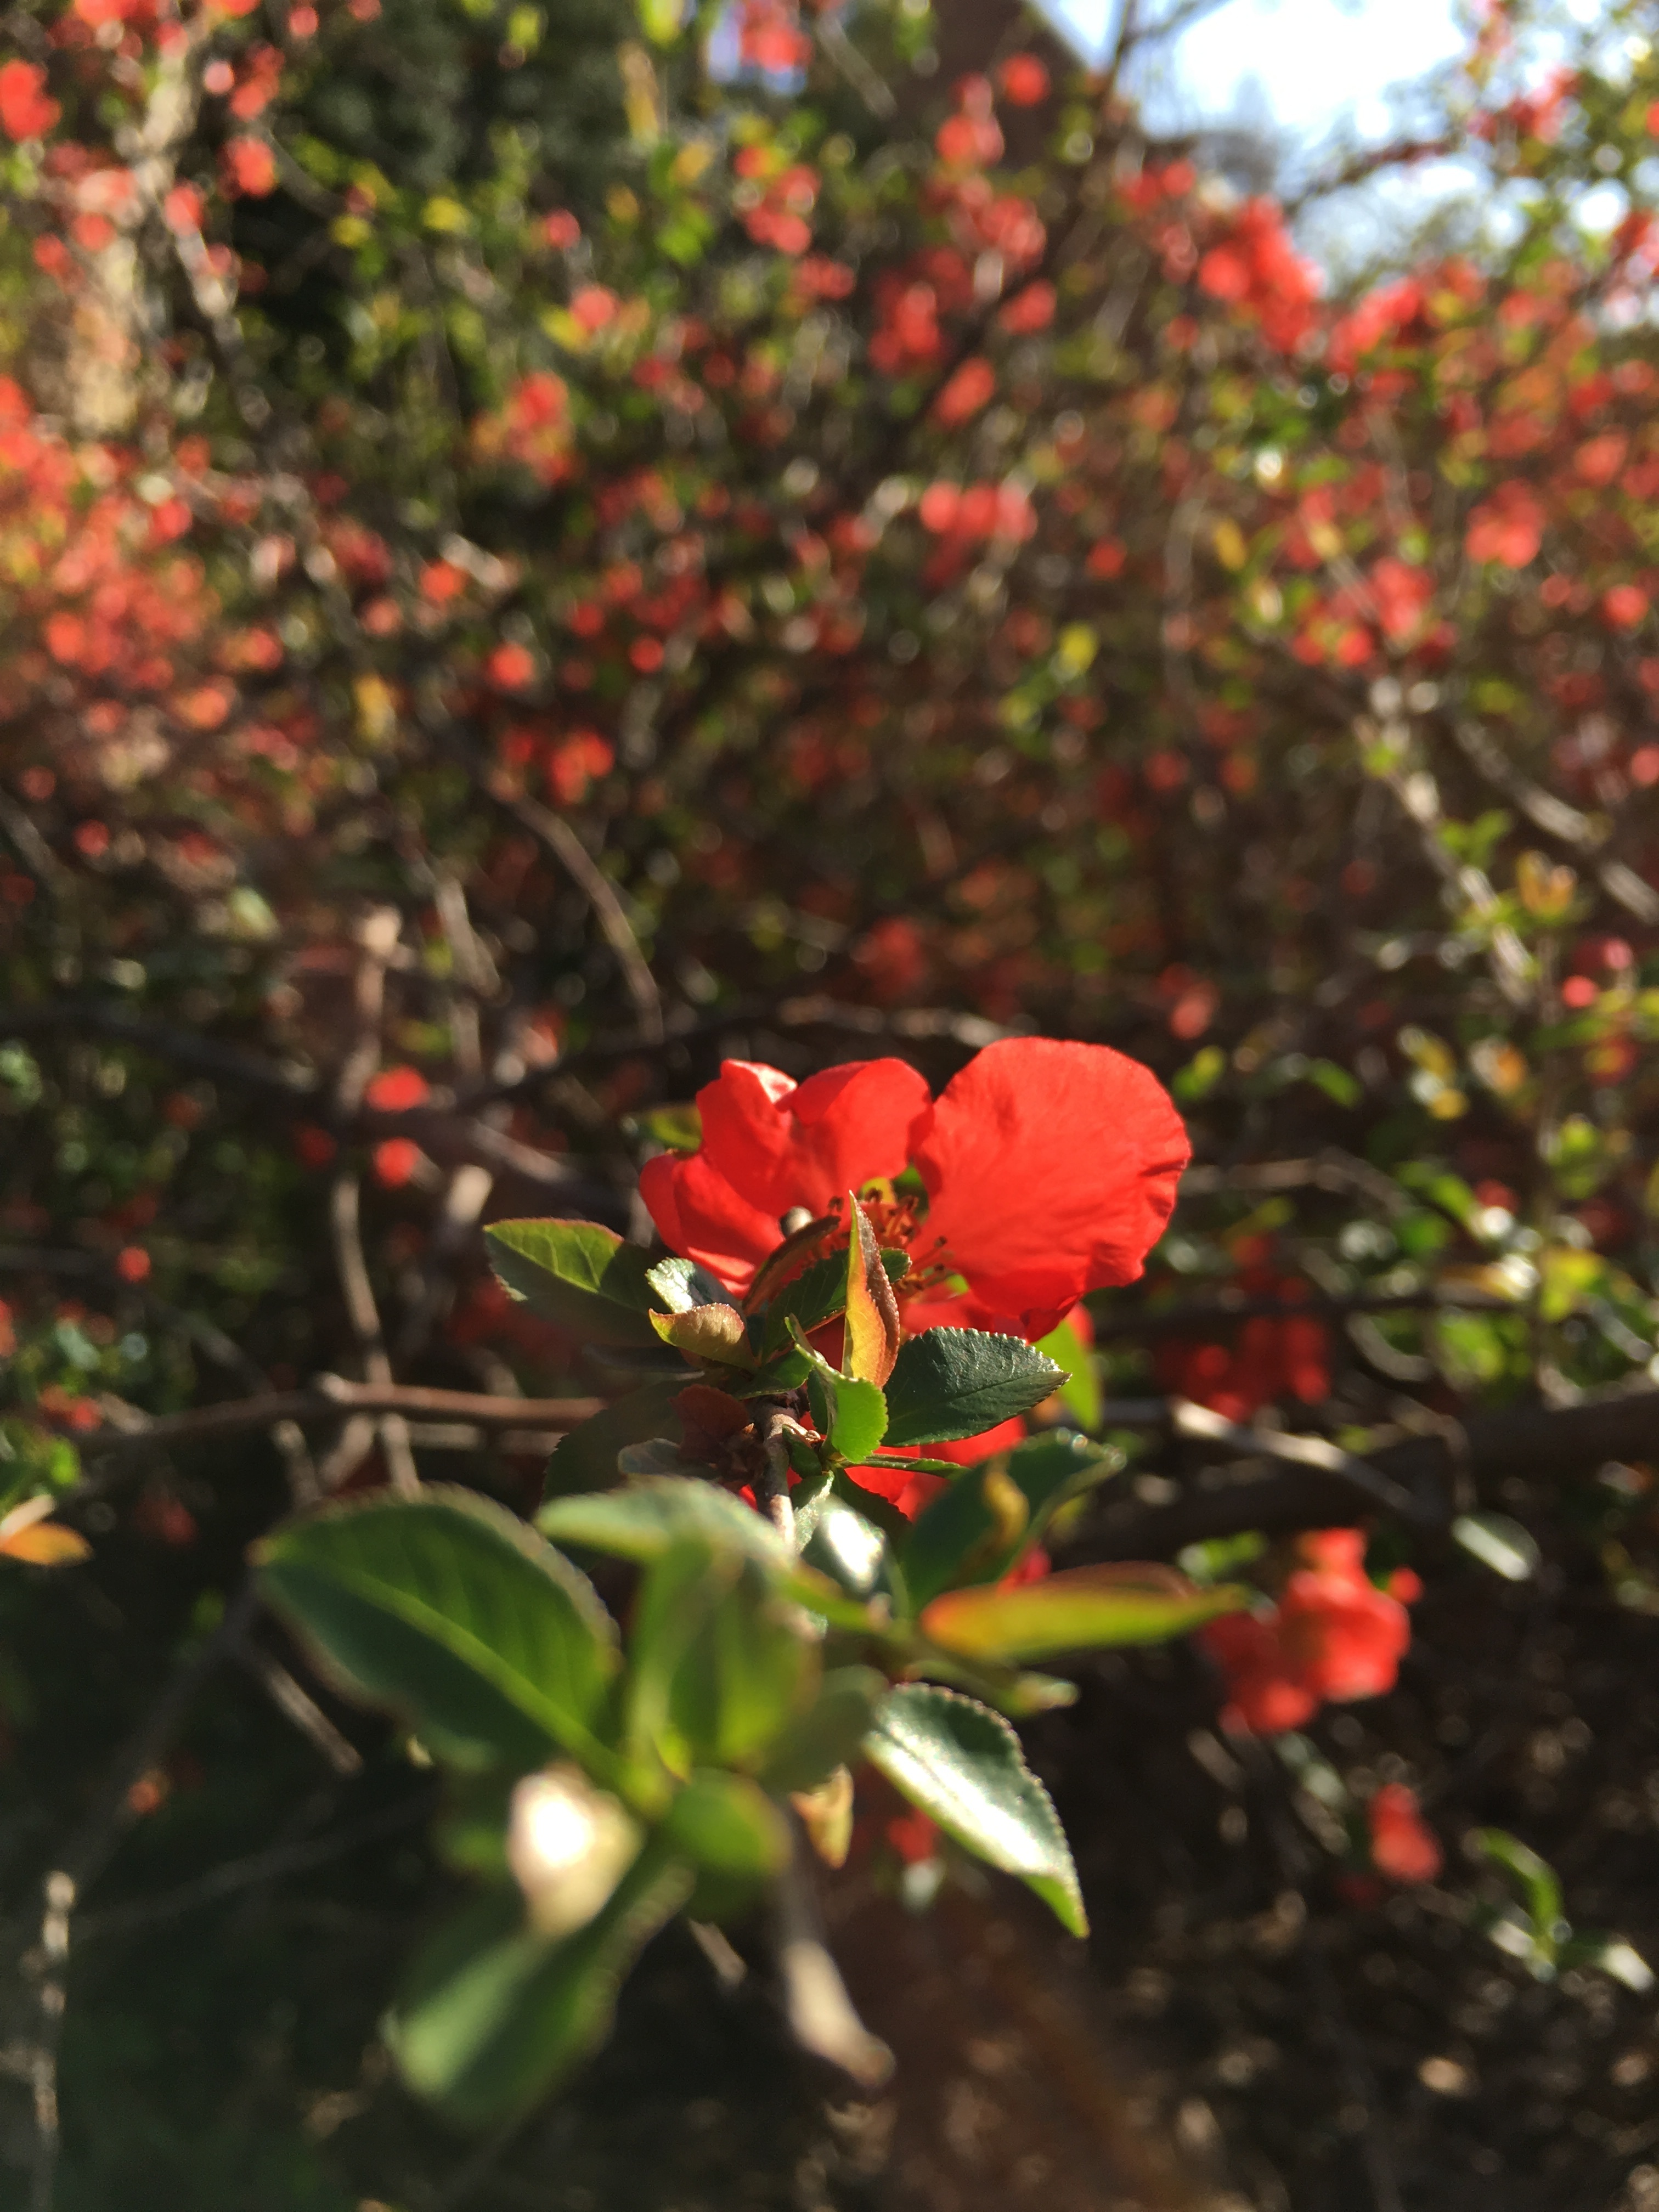
tree, nature, branch, blossom, plant, leaf, flower, red, evergreen, autumn, botany, flora, shrub, flowering plant, woody plant, land plant